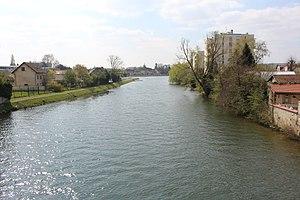
La rivière Yonne près de l'île d'Yonne à Sens.